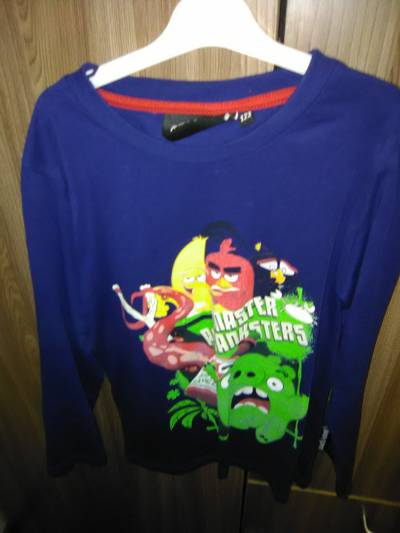
Waste category: clothes